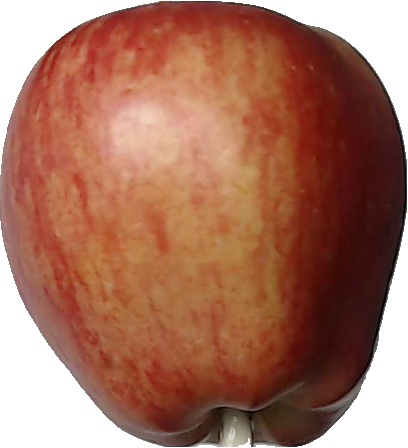
Label: apple_red_1